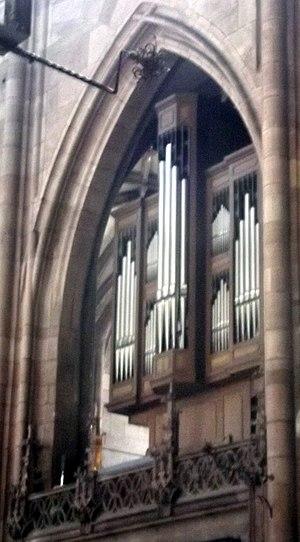
Rieger Orgelbau est une entreprise de facture d'orgue autrichienne fondée par Franz Rieger en 1845 à Jägerndorf, devenu aujourd'hui Krnov en République tchèque. Elle a aujourd'hui son siège à Schwarzach, tandis qu'elle conserve un autre atelier à Krnov.